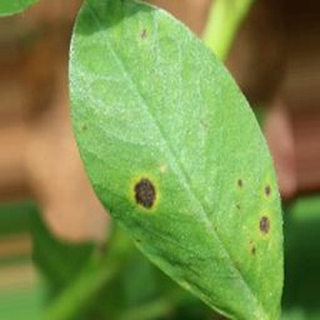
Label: groundnut_early_leaf_spot